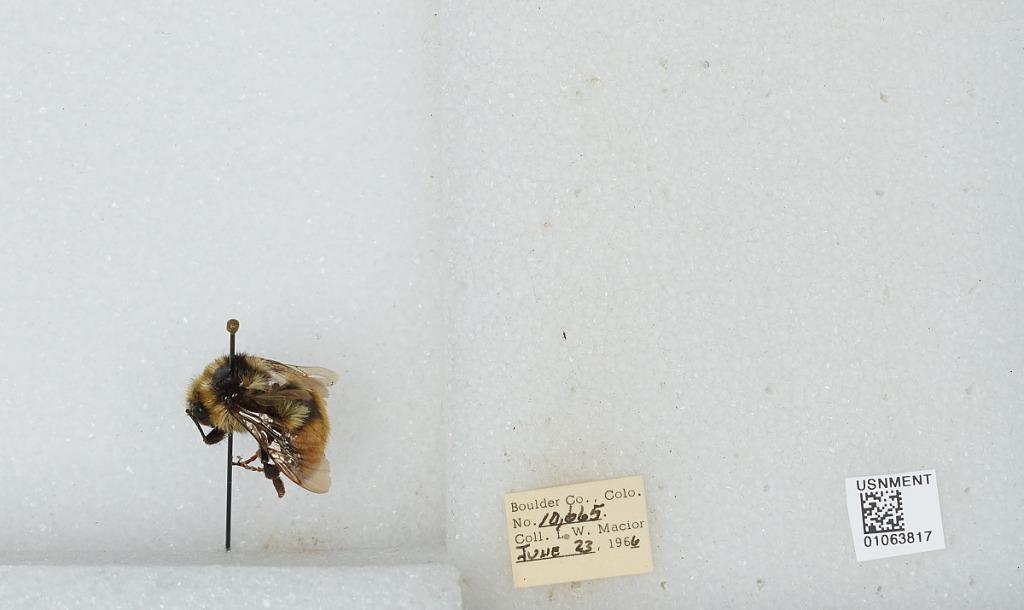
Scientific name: Bombus (Pyrobombus) bifarius Cresson
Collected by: L. Macior
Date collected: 1966-6-23
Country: United States
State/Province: Colorado
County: Boulder
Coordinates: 40.09, -105.36